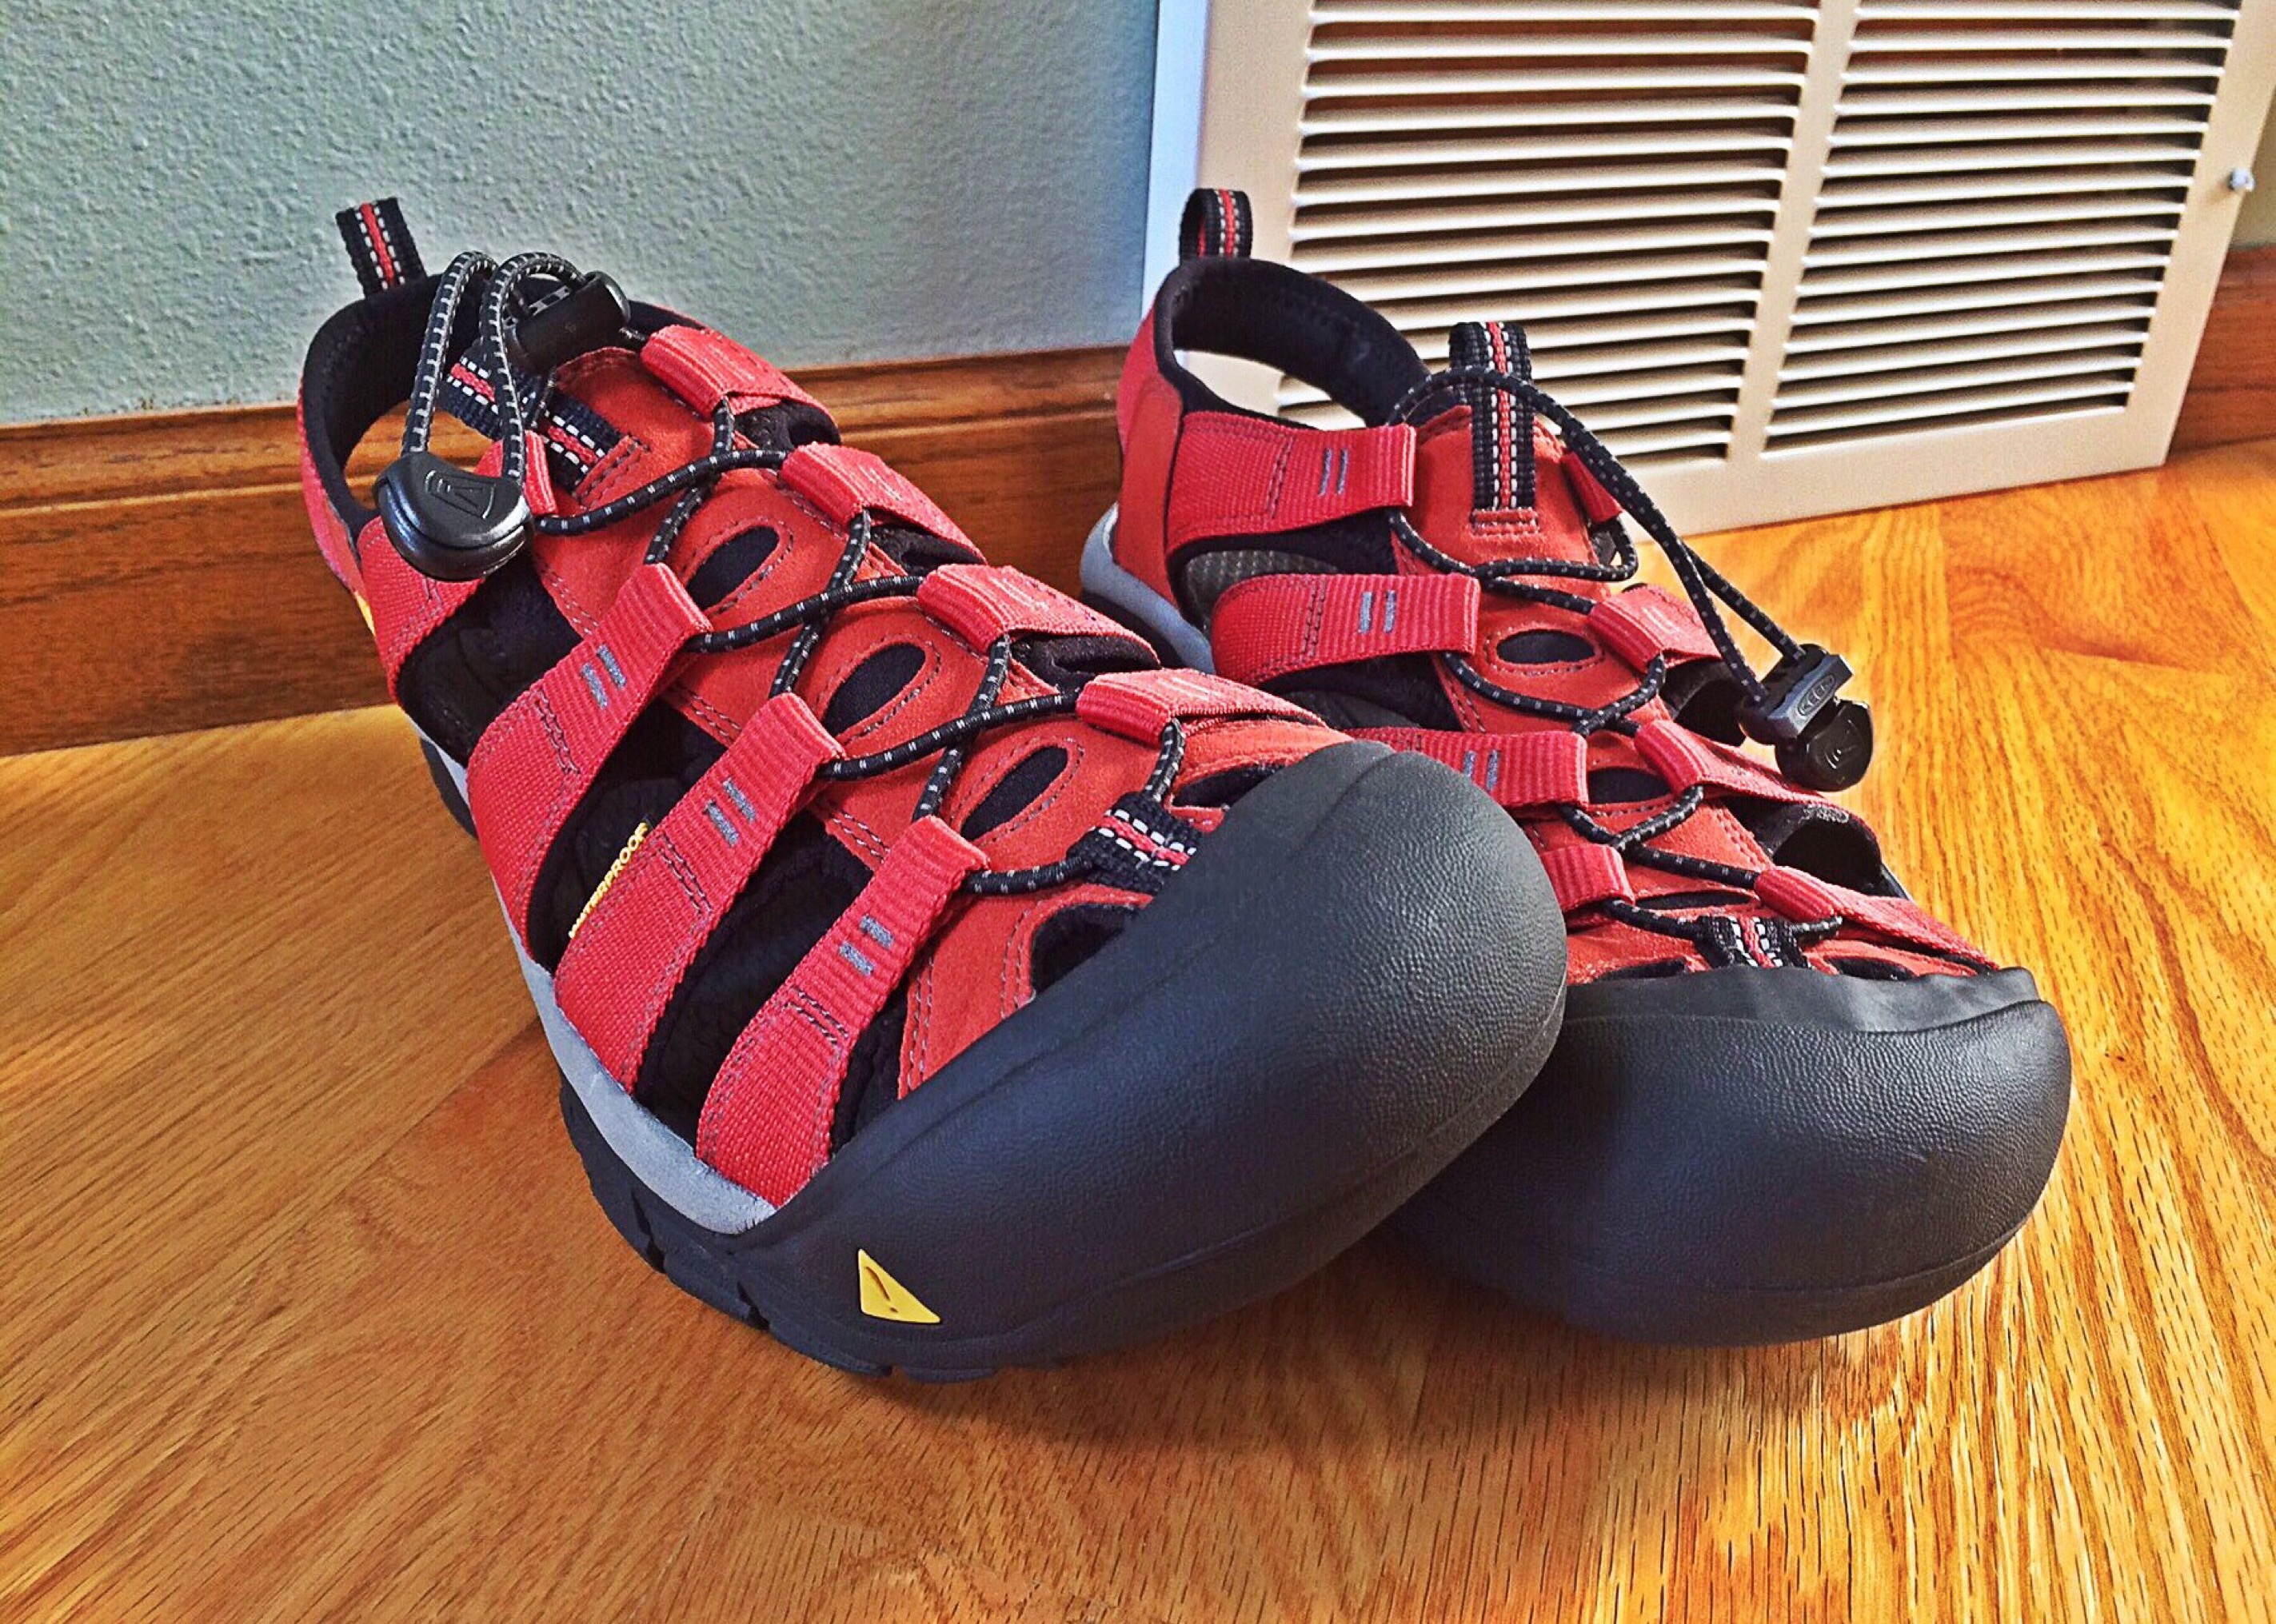
shoe, leg, red, shoes, sandals, sneakers, footwear, casual, high heeled footwear, outdoor shoe